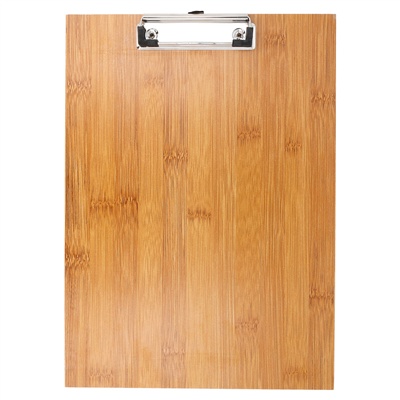
PLANCHE PORTE MENU AVEC PINCE  22,9x31,8x0,4 CM MDF (10 UNITÉS)
Ce magnifique porte menus en MDF au motif bambou, allie élégance et légèreté. Il convient parfaitement aux bars, cafeterias, restaurants, bistrots, brasseries et salles de dégustation. Idéal pour présenter vos menus, cartes des boissons, desserts, vins, et bien d'autres encore. Ce porte menus permet un changement rapide et facile des feuilles de menu. De plus, il est facile à nettoyer et à ranger.
Brand: gdp
Category: Business & Industrial > Hotel & Hospitality > Hospitality Supplies > Underbar Equipment > Menu Displays & Boards